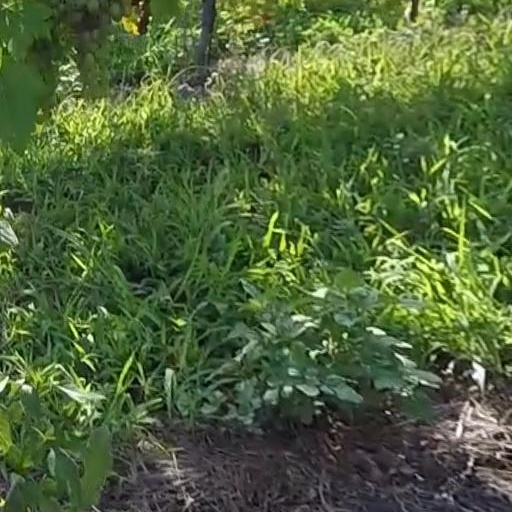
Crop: grape